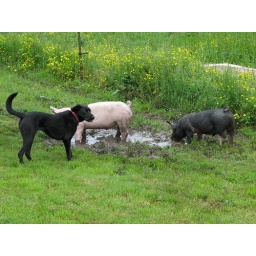
Stressed dog doesn't know what to make of the pigs in their wallow.